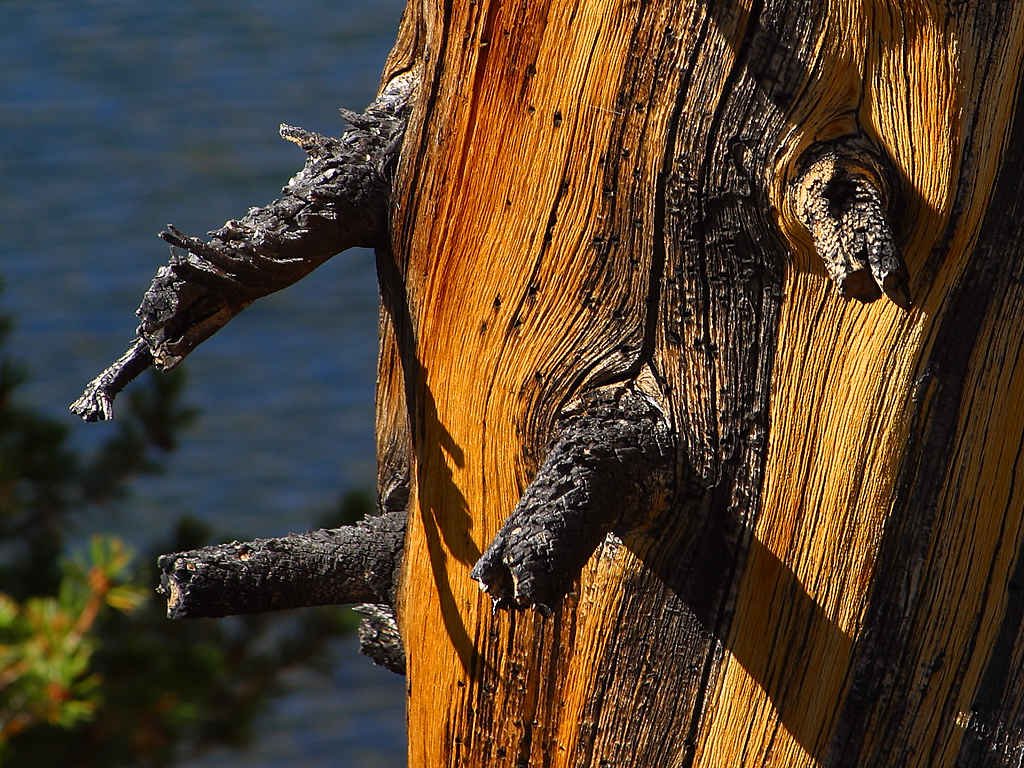
branch, old, yosemite, pine, wildlife, red, usa, national park, california, fauna, elephant, dehydrated, elephants and mammoths